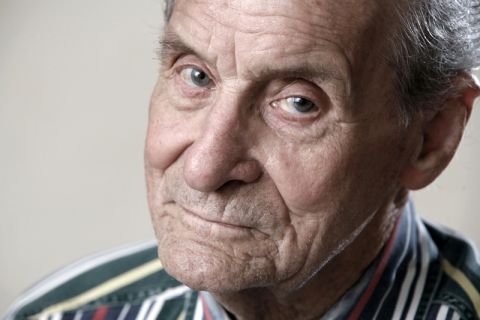
Gender: men